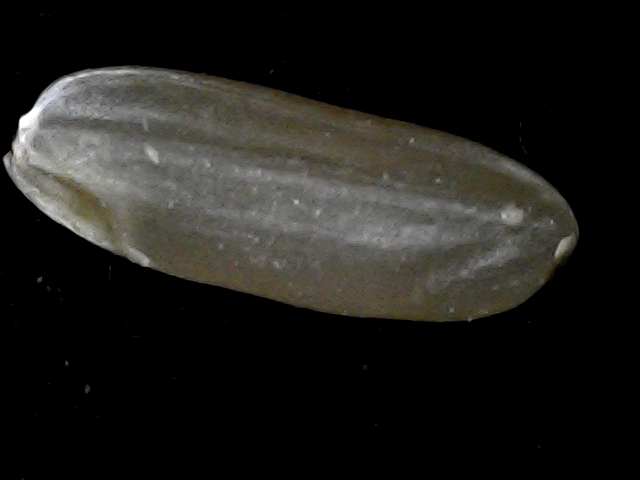
Rice variety: BR23